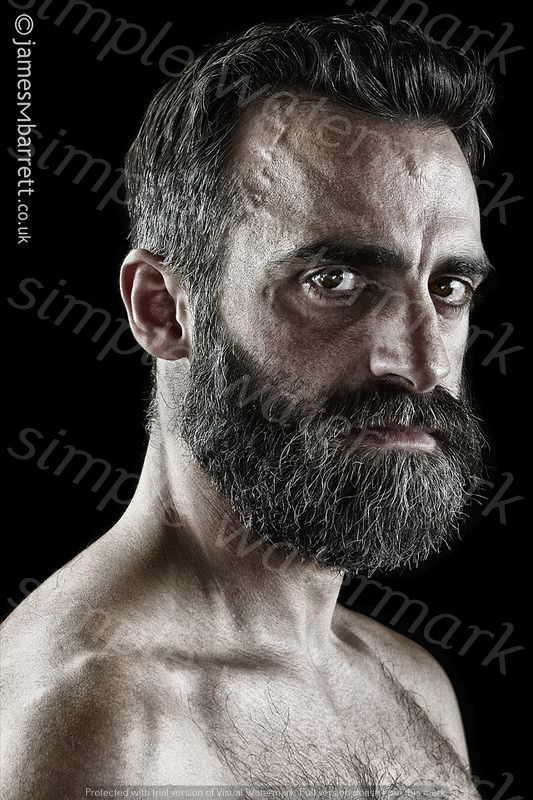
Label: Watermark